Emley Moor transmitting station

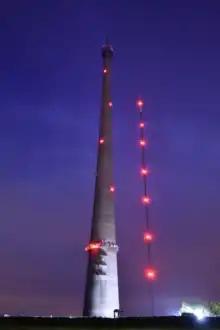
The tower at night

In 2002, English Heritage granted the tower Grade II listed building protection under UK law, being the lowest and most common of three categories, for meeting its criteria of significant architectural or historic interest.